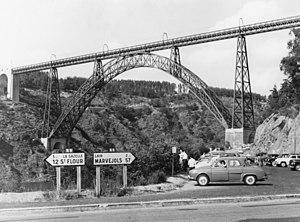
Viaduc de Garabit, Cantal, 1962
L'Enfer est un film français inachevé d'Henri-Georges Clouzot avec Romy Schneider et Serge Reggiani, partiellement tourné en 1964.